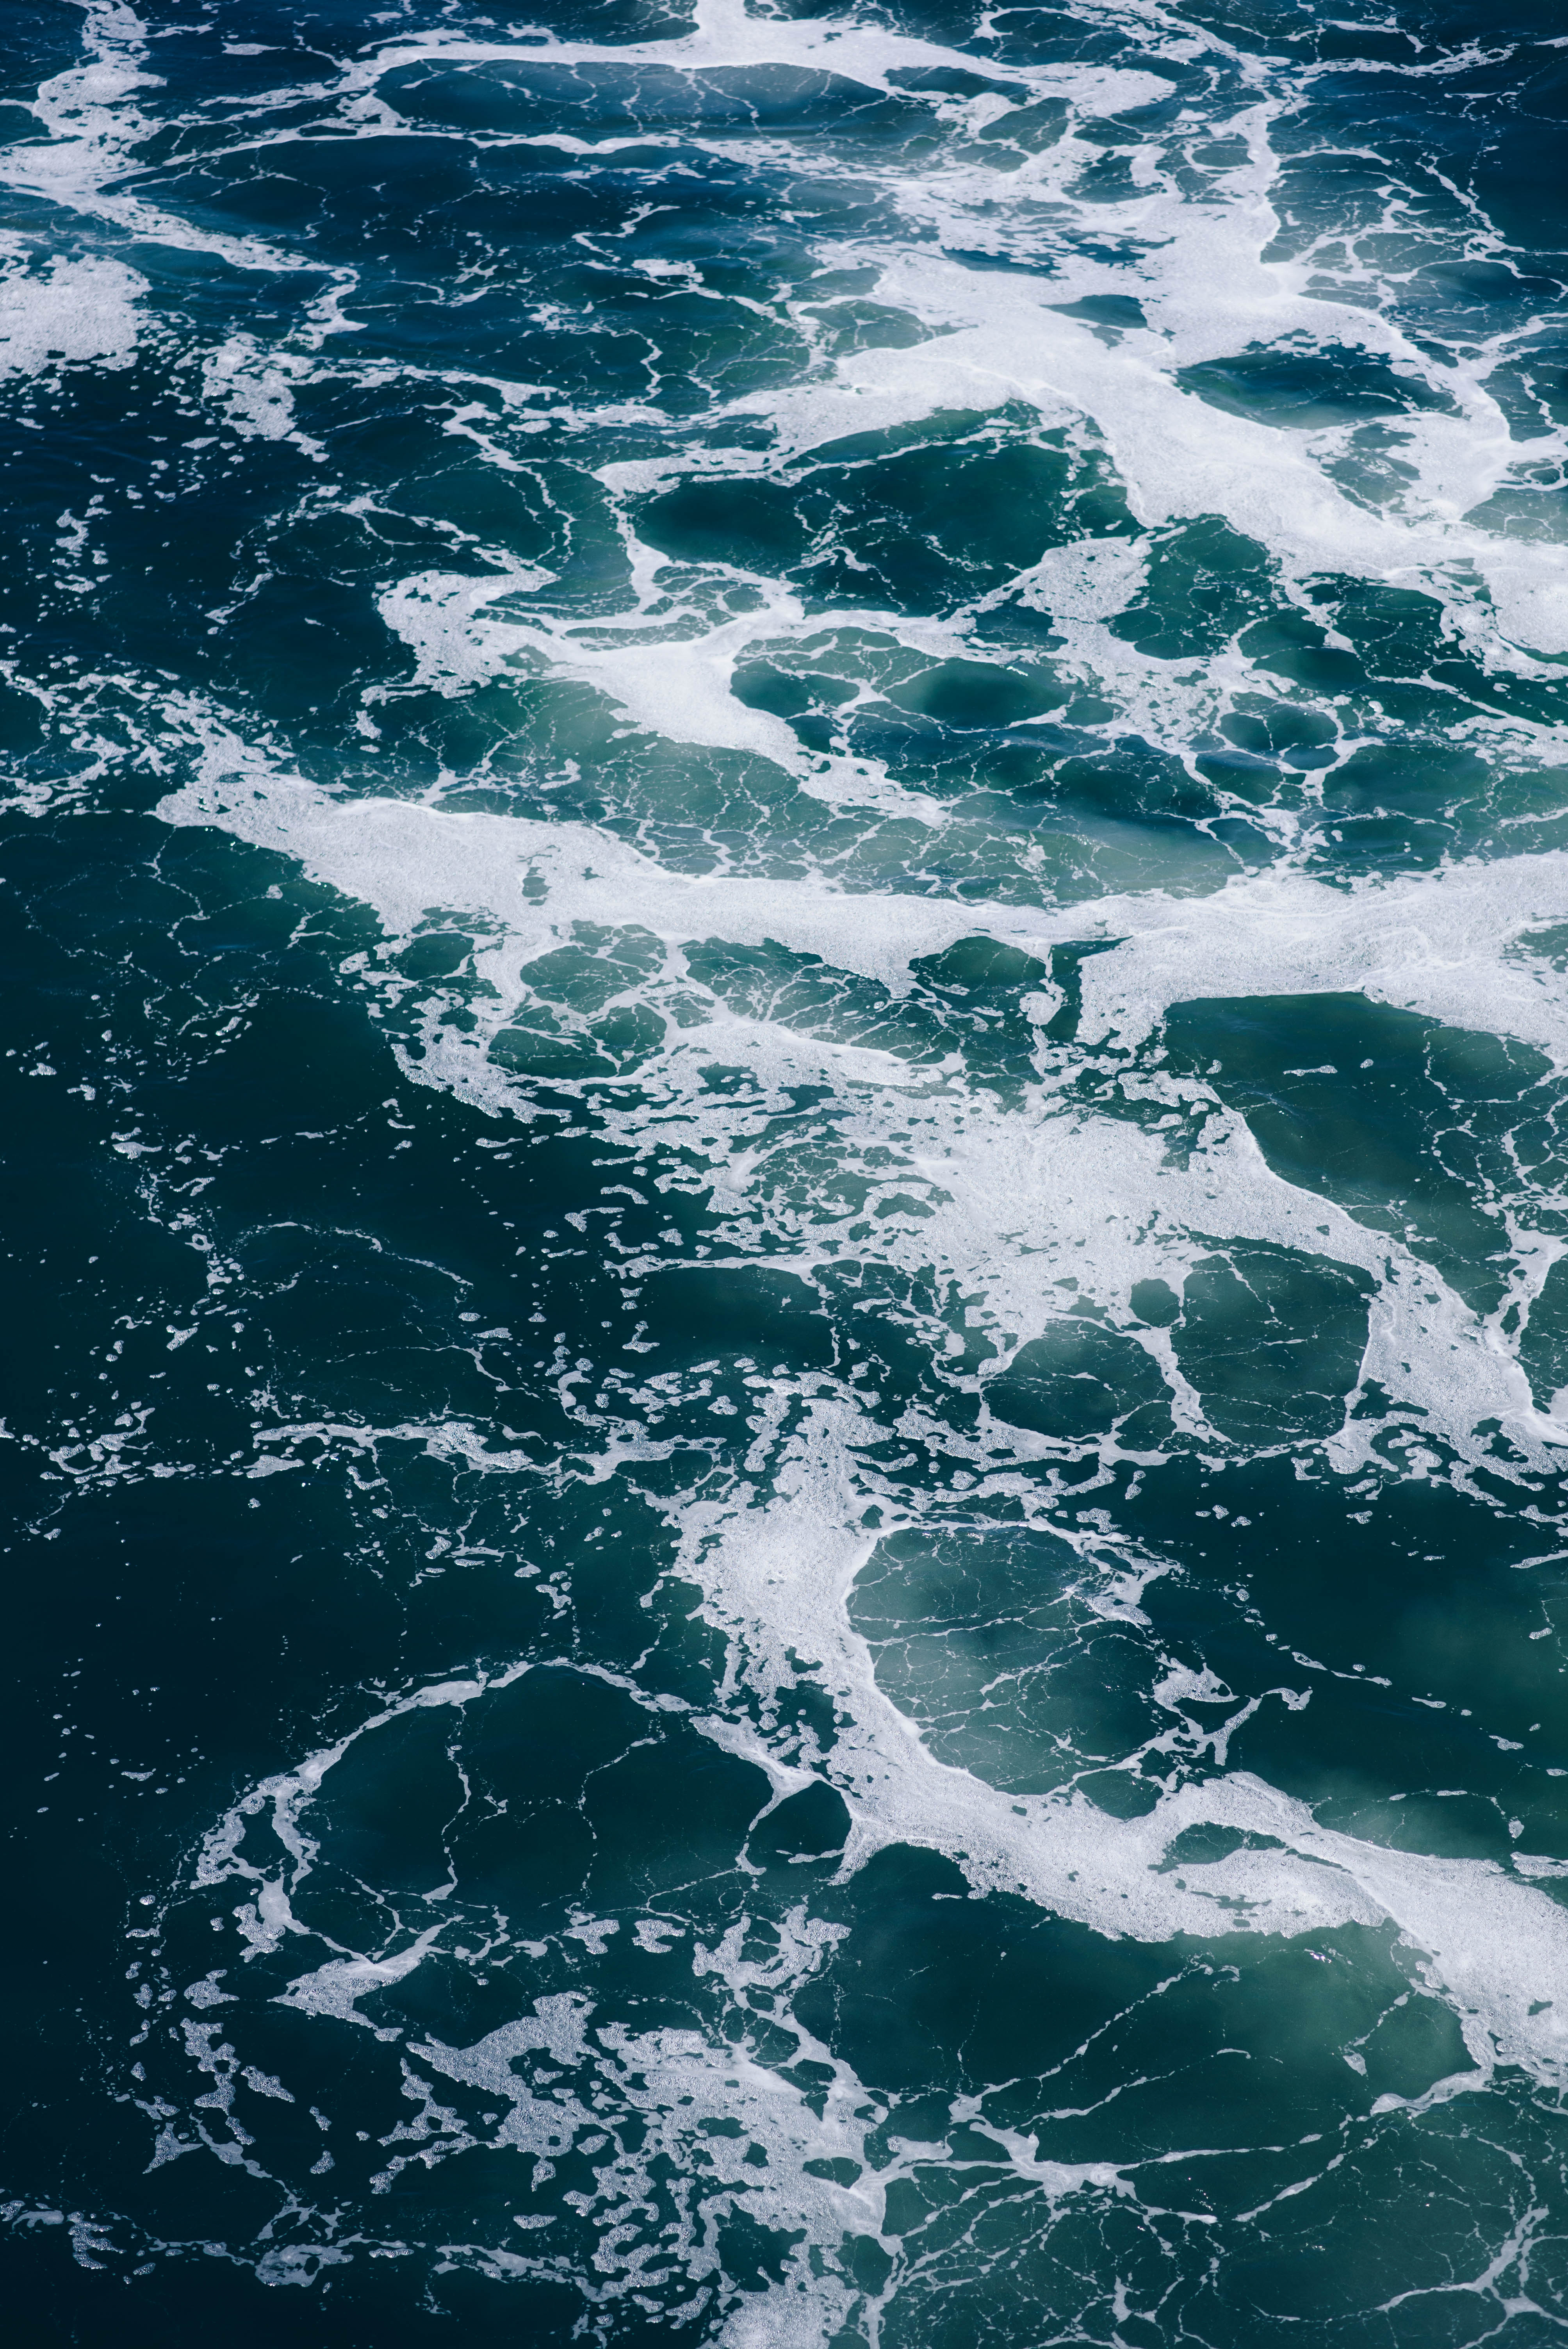
sea, coast, ocean, horizon, wave, atmosphere, reflection, atmosphere of earth, wind wave